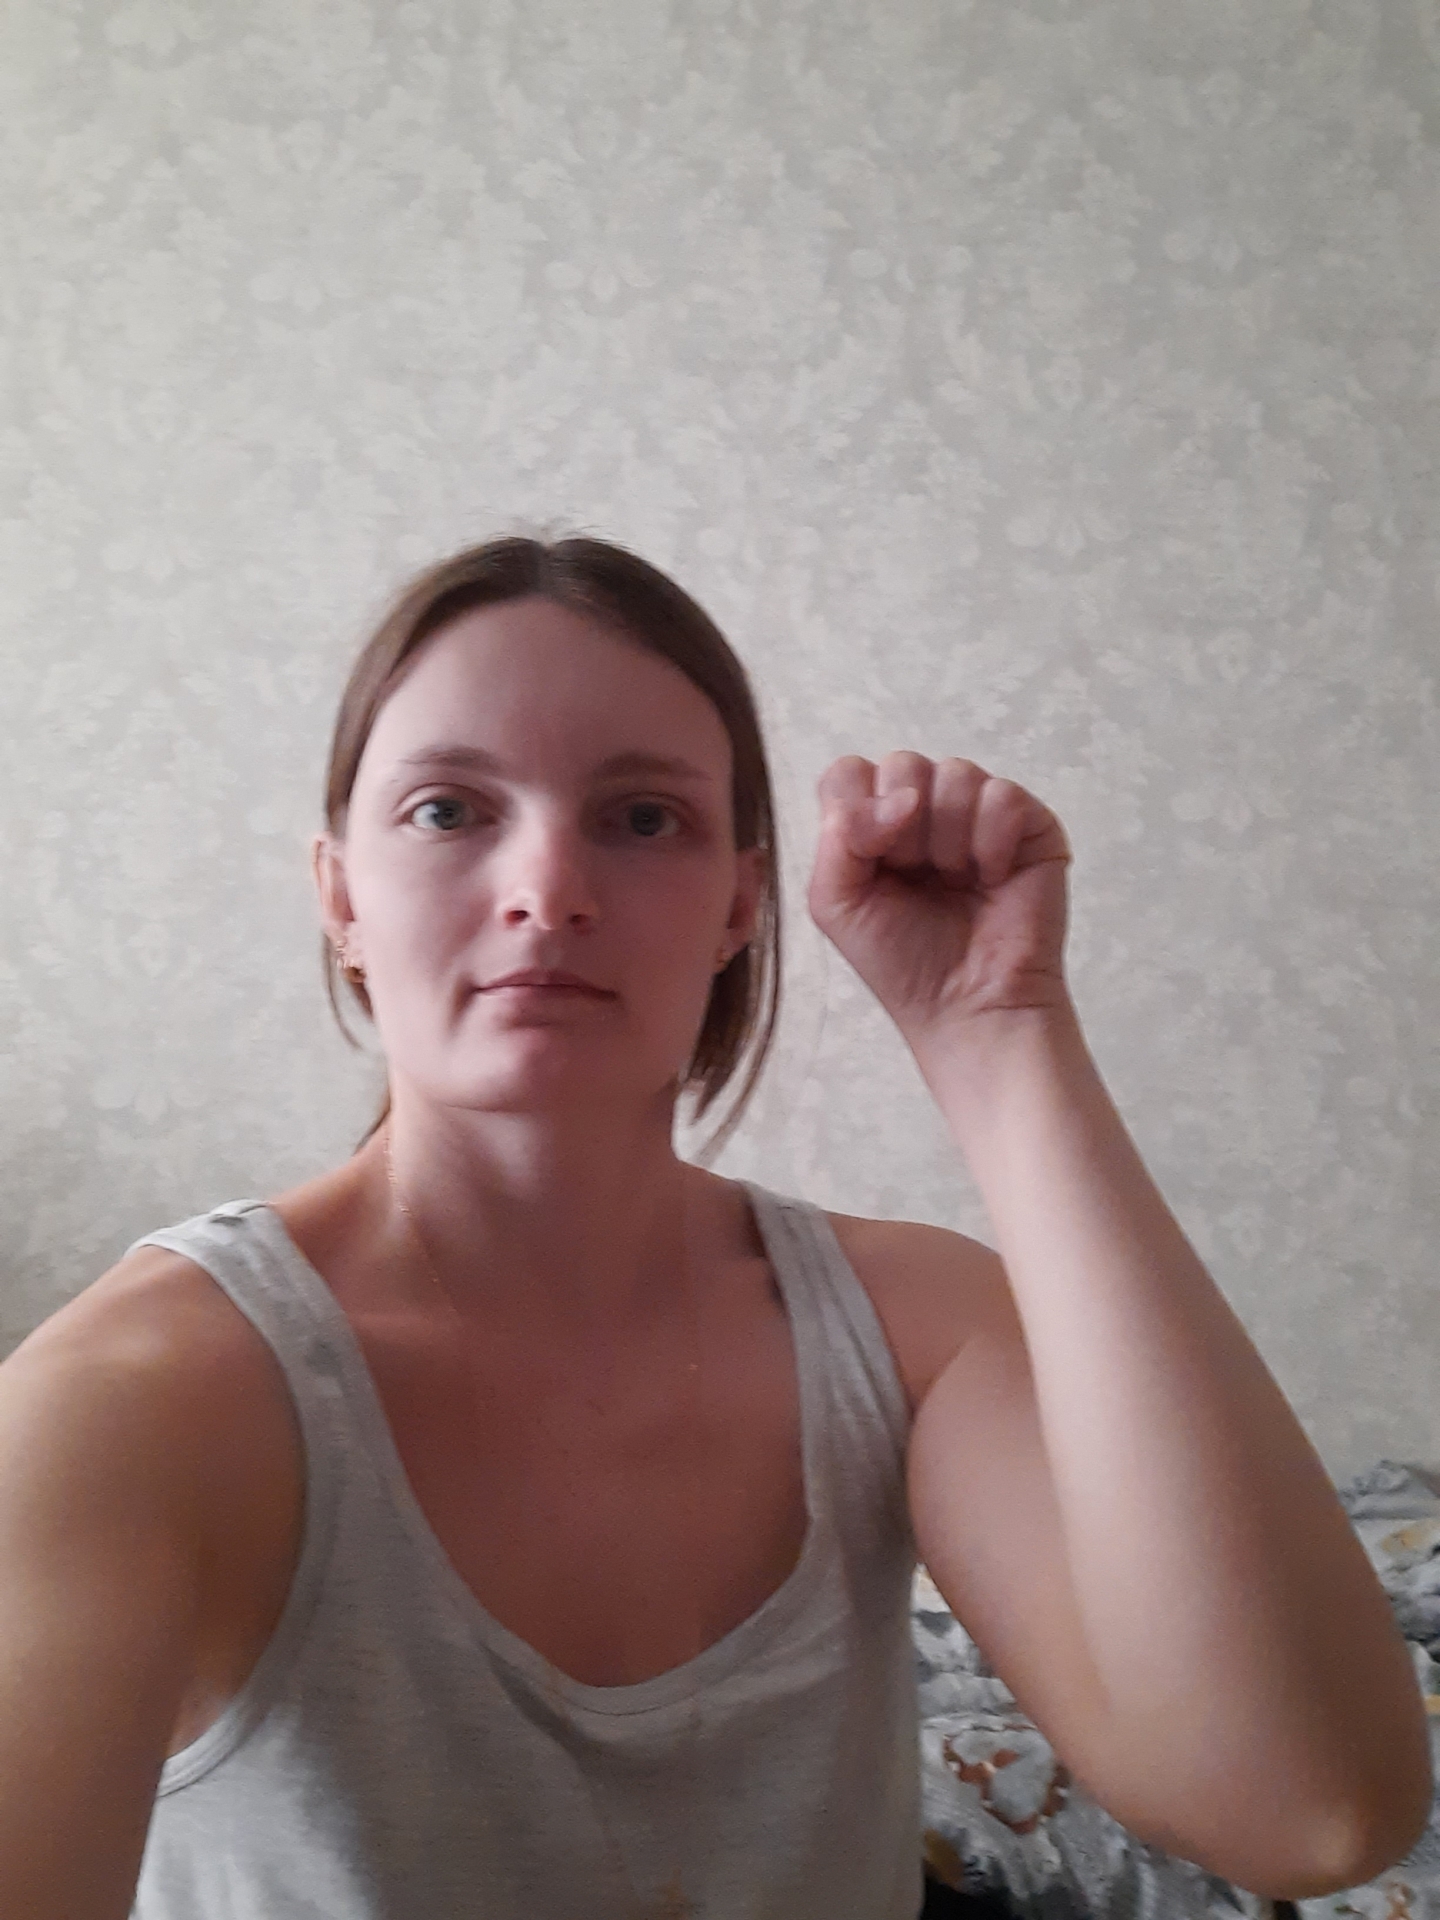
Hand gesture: fist